Petit Saint Vincent

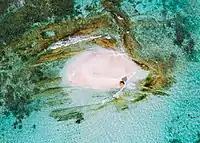
Aerial view of shoal Mopion.

PSV is surrounded by of white sand beaches. Inland, the terrain consists of gently rolling hills and tropical woodland, amid which the resort's accommodation is built. The highest point on the island is on Marni Hill to the northwest of the island, which is above sea level. The Grenadines are marginally drier and warmer than St. Vincent to the north, with the average daily temperature being between all year round, due to the island chain's proximity to the equator.